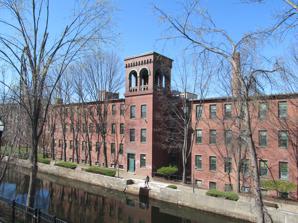
Building: Ames Manufacturing Company
Country: United States of America
Year built: 1847
United States historic place Ames Manufacturing Company U.S. National Register of Historic Places The former Ames factory in Chicopee, MA, now The Apartments at Ames Privilege Show map of Massachusetts Show map of the United States Location Chicopee, Massachusetts Coordinates 42°8′57″N 72°36′24″W / 42.14917°N 72.60667°W / 42.14917; -72.60667 Built 1847 Architect Charles McClallan Architectural style Early Republic, Greek Revival NRHP reference No. 83000734 Added to NRHP June 23, 1983 Ames Manufacturing Company was a manufacturer of swords, tools, and cutlery in Chicopee, Massachusetts , as well as an iron and bronze foundry. They were a significant provider of side arms, swords, light artillery, and heavy ordnance for the Union in the American Civil War . They also cast several bronze statues, which can be found throughout New England. Company history Undated woodcut. The Ames Manufacturing Company has its origins in a factory established in 1774 in Chelmsford, Massachusetts by the Ames family. Brothers Nathan P. Ames Jr. and James T. Ames moved their tool and cutlery business to a new industrial town on the Chicopee River near Springfield, Massachusetts in 1829. They were invited by Edmund Dwight , who owned textile mills nearby. The Ames company began manufacturing swords for the federal government and state militias. As the town of Chicopee was formed in 1848, the Ames brothers were leaders in the new community. Upon the death of Nathan P. Ames in 1847, ownership of the company turned to younger brother James Tyler Ames. Iron and bronze foundries The Ames foundry mark can be seen on Daniel Chester French's Minuteman statue By 1835, the company was creating works in brass and bronze, and in 1845, an iron foundry was added. The company used the foundries for casting statuary and producing military cannons and cannonballs. The bronze doors of the East Wing of the United States Capitol and Daniel Chester French 's Minuteman statue at the Lexington-Concord bridge were cast at the Ames company. Other statues included large equestrian statues of George Washington (at the Boston Public Garden and in Washington, D.C. ), a statue of Benjamin Franklin ( Boston ), and a statue of Major John Mason . When the Mexican–American War broke out, the foundry's primary output switched to armament. Civil War Upon the declared secession and formation of the Confederate States of America , the United States Army lost access to its southern arsenals. Independent arms manufacturers became crucial to the success of the U.S. Army. Ames was one of the U.S. Army's most important manufacturers of side arms, swords, and light artillery and the third largest producer of heavy ordnance. Post-war diversification and decline This foundry mark on a Civil War memorial in Attleboro, Massachusetts, indicates that the Spalding company acquired Ames Foundries. In addition to producing military equipment for many years, including swords, cannons, and cannonballs, it produced sewing machine and bicycle parts in the later 19th century. The company was a major supplier of bicycles to the Overman Wheel Company from 1883-1887. The sword manufacturing business was formally separated into an independent company in 1881. By 1907, the Ames foundries had been purchased by Chicopee's A.G. Spalding Company . In 1848, E. Remington and Sons purchased gun-making machinery from the company and took over a contract for Jenks breechloading percussion carbines for the U.S. Navy. National Sewing Machine Company purchased sewing machine dies and equipment from Ames. Surviving buildings The historic Ames Company factory, located at 5-7 Springfield Street in Chicopee, Massachusetts , is a complex of connected industrial buildings, the oldest of which dates to 1847. Most of the older elements are brick in construction and range in height from one to four stories. This complex was added to the National Register of Historic Places in 1983. The largest surviving buildings have been converted into residences. Notable Employees Emerson Gaylord John Quincy Adams Ward Melzar Hunt Mosman Karl Gerhardt James H. Burton Gallery Past works of the Ames Manufacturing Company Sword and Scabbard of Captain Richard French, currently in display at the Metropolitan Museum of Art . The handle of Capt. French's sword. The sword was presented to Capt. French by the men of his company "LaFayette Fusiliers" on June 21, 1850. Ames Mfg Co. inscription on the Sword of Captain Richard French. Model 1832 Artillery Sword in display at the Concord Museum . Notable works of the Ames Foundry Ornate bronze doors on the east portico of the Senate wing were cast by  James T. Ames in 1864–1868, and placed late in 1868. Equestrian statue of George Washington (Boston) Foundry mark on the Equestrian statue of George Washington. ( Boston Public Garden ) The Minute Man sculpture by Daniel Chester French was cast at Ames. Foundry mark on the Minuteman by Daniel Chester French, (Concord, Massachusetts) See also James rifle Model 1832 Foot Artillery Sword National Register of Historic Places listings in Hampden County, Massachusetts Field artillery in the American Civil War Notes